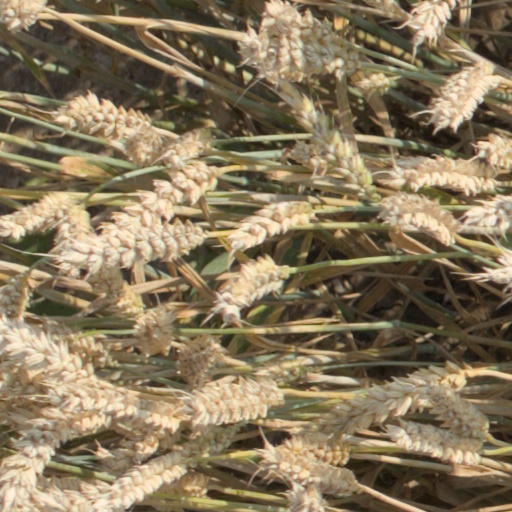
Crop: wheat